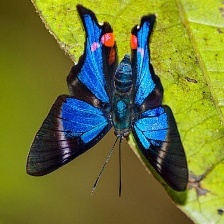
Species: METALMARK